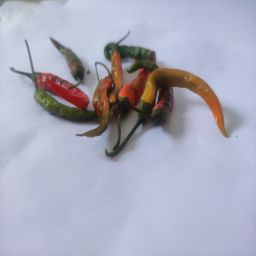
Crop: Chile Pepper
Quality: Old